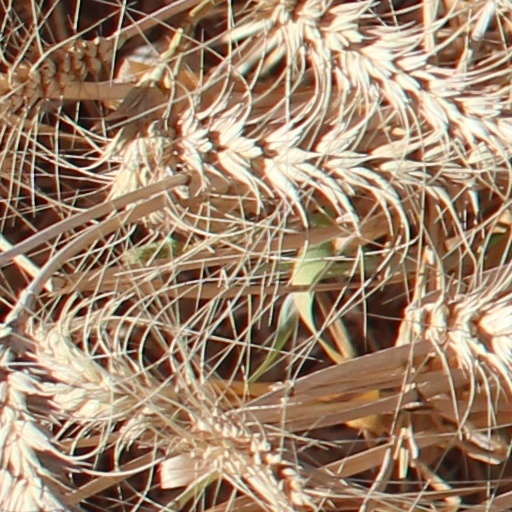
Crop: wheat